Dr. Jekyll and Mr. Hyde, Or a Mis-Spent Life

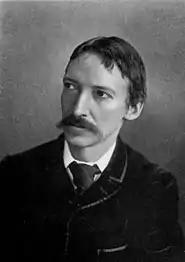
The story was adapted from a novella by Robert Louis Stevenson.

The Scottish author Robert Louis Stevenson wrote "Strange Case of Dr Jekyll and Mr Hyde" in 1885. In January 1886, it was published in the United Kingdom by Longmans, Green & Co. It was published that same month by Charles Scribner's Sons in the United States, where it was also frequently pirated due to the lack of copyright protections in the US for works originally published in the UK. Despite the opportunity to adapt without authorization, the actor Richard Mansfield secured permission for both the American and British stage rights in early 1887. Mansfield asked Boston writer Thomas Russell Sullivan to create the script. Their authorized adaptation debuted at the Boston Museum on May 9, 1887, under the title "Dr. Jekyll and Mr. Hyde". A competing, unauthorized adaptation was written by John McKinney in collaboration with the actor Daniel E. Bandmann. It also used the title "Dr. Jekyll and Mr. Hyde", and it opened at Niblo's Garden on March 12, 1888. Both of these adaptations were subsequently performed on tour in other cities.